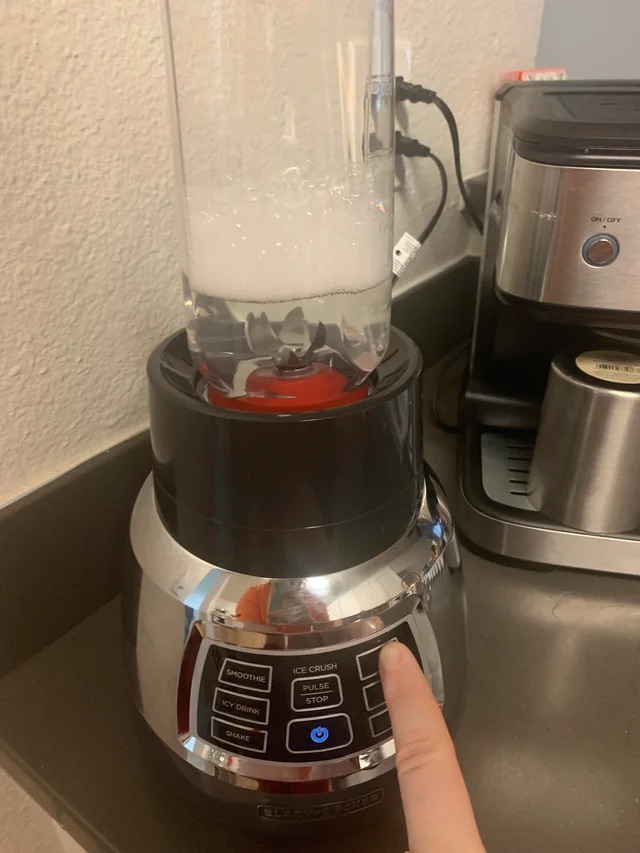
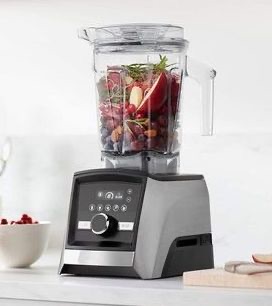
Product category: items_blender
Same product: no